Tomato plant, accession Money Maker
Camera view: bottom (45 deg); turntable rotation: 90 degrees
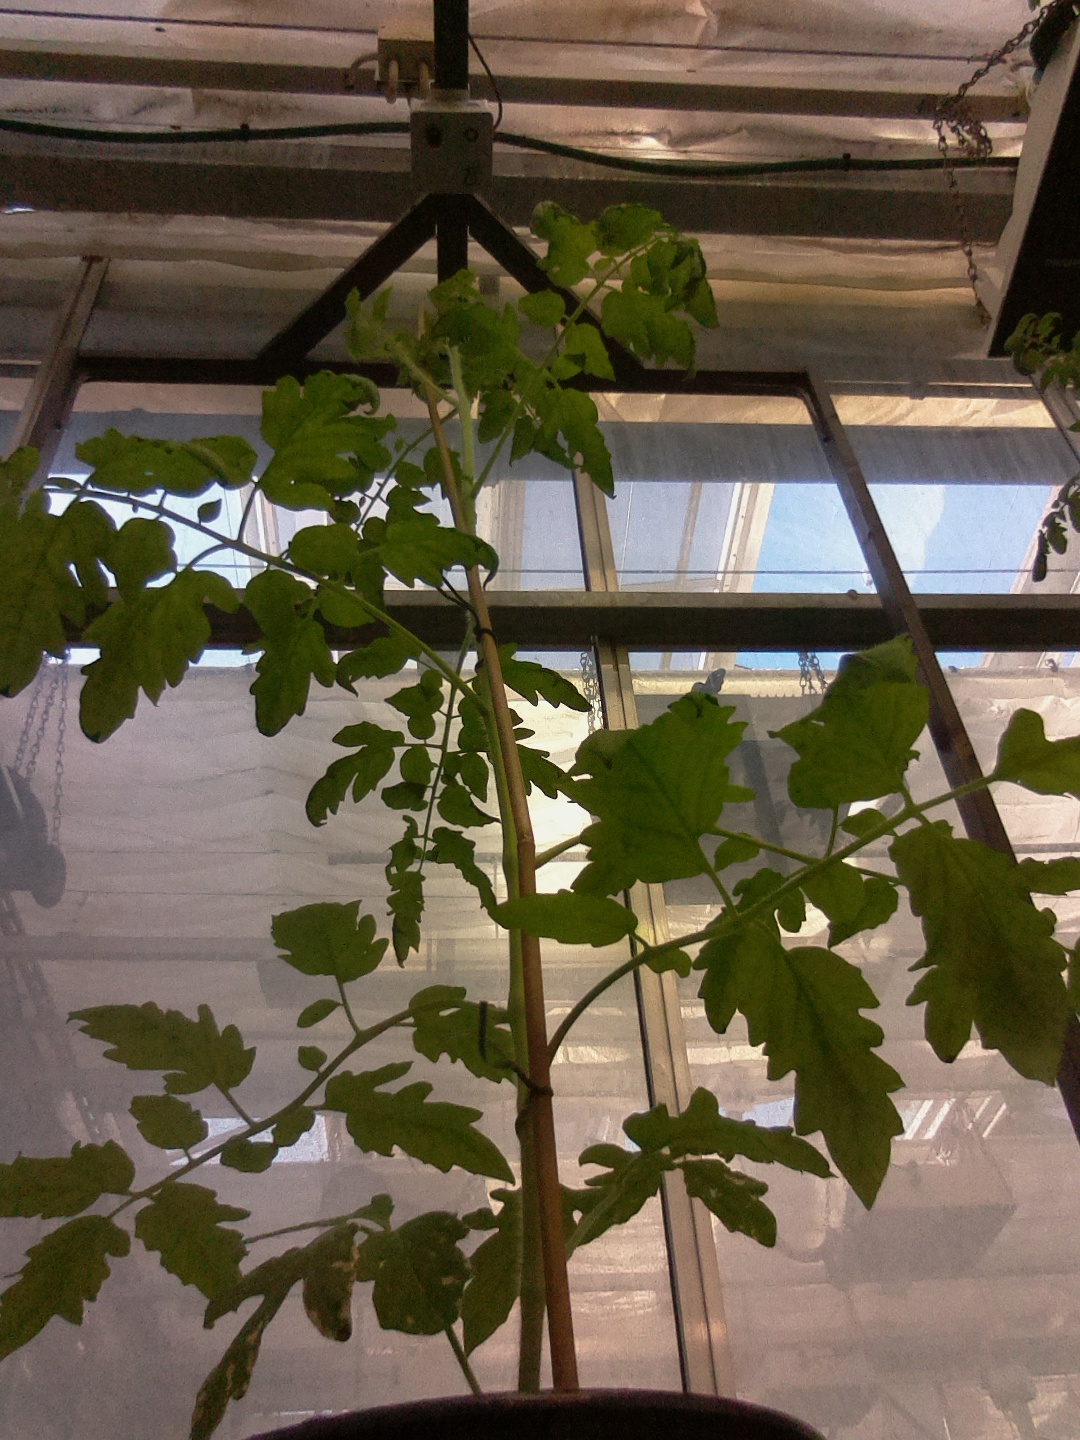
BBCH growth stage 17: 14 of true leaves visible